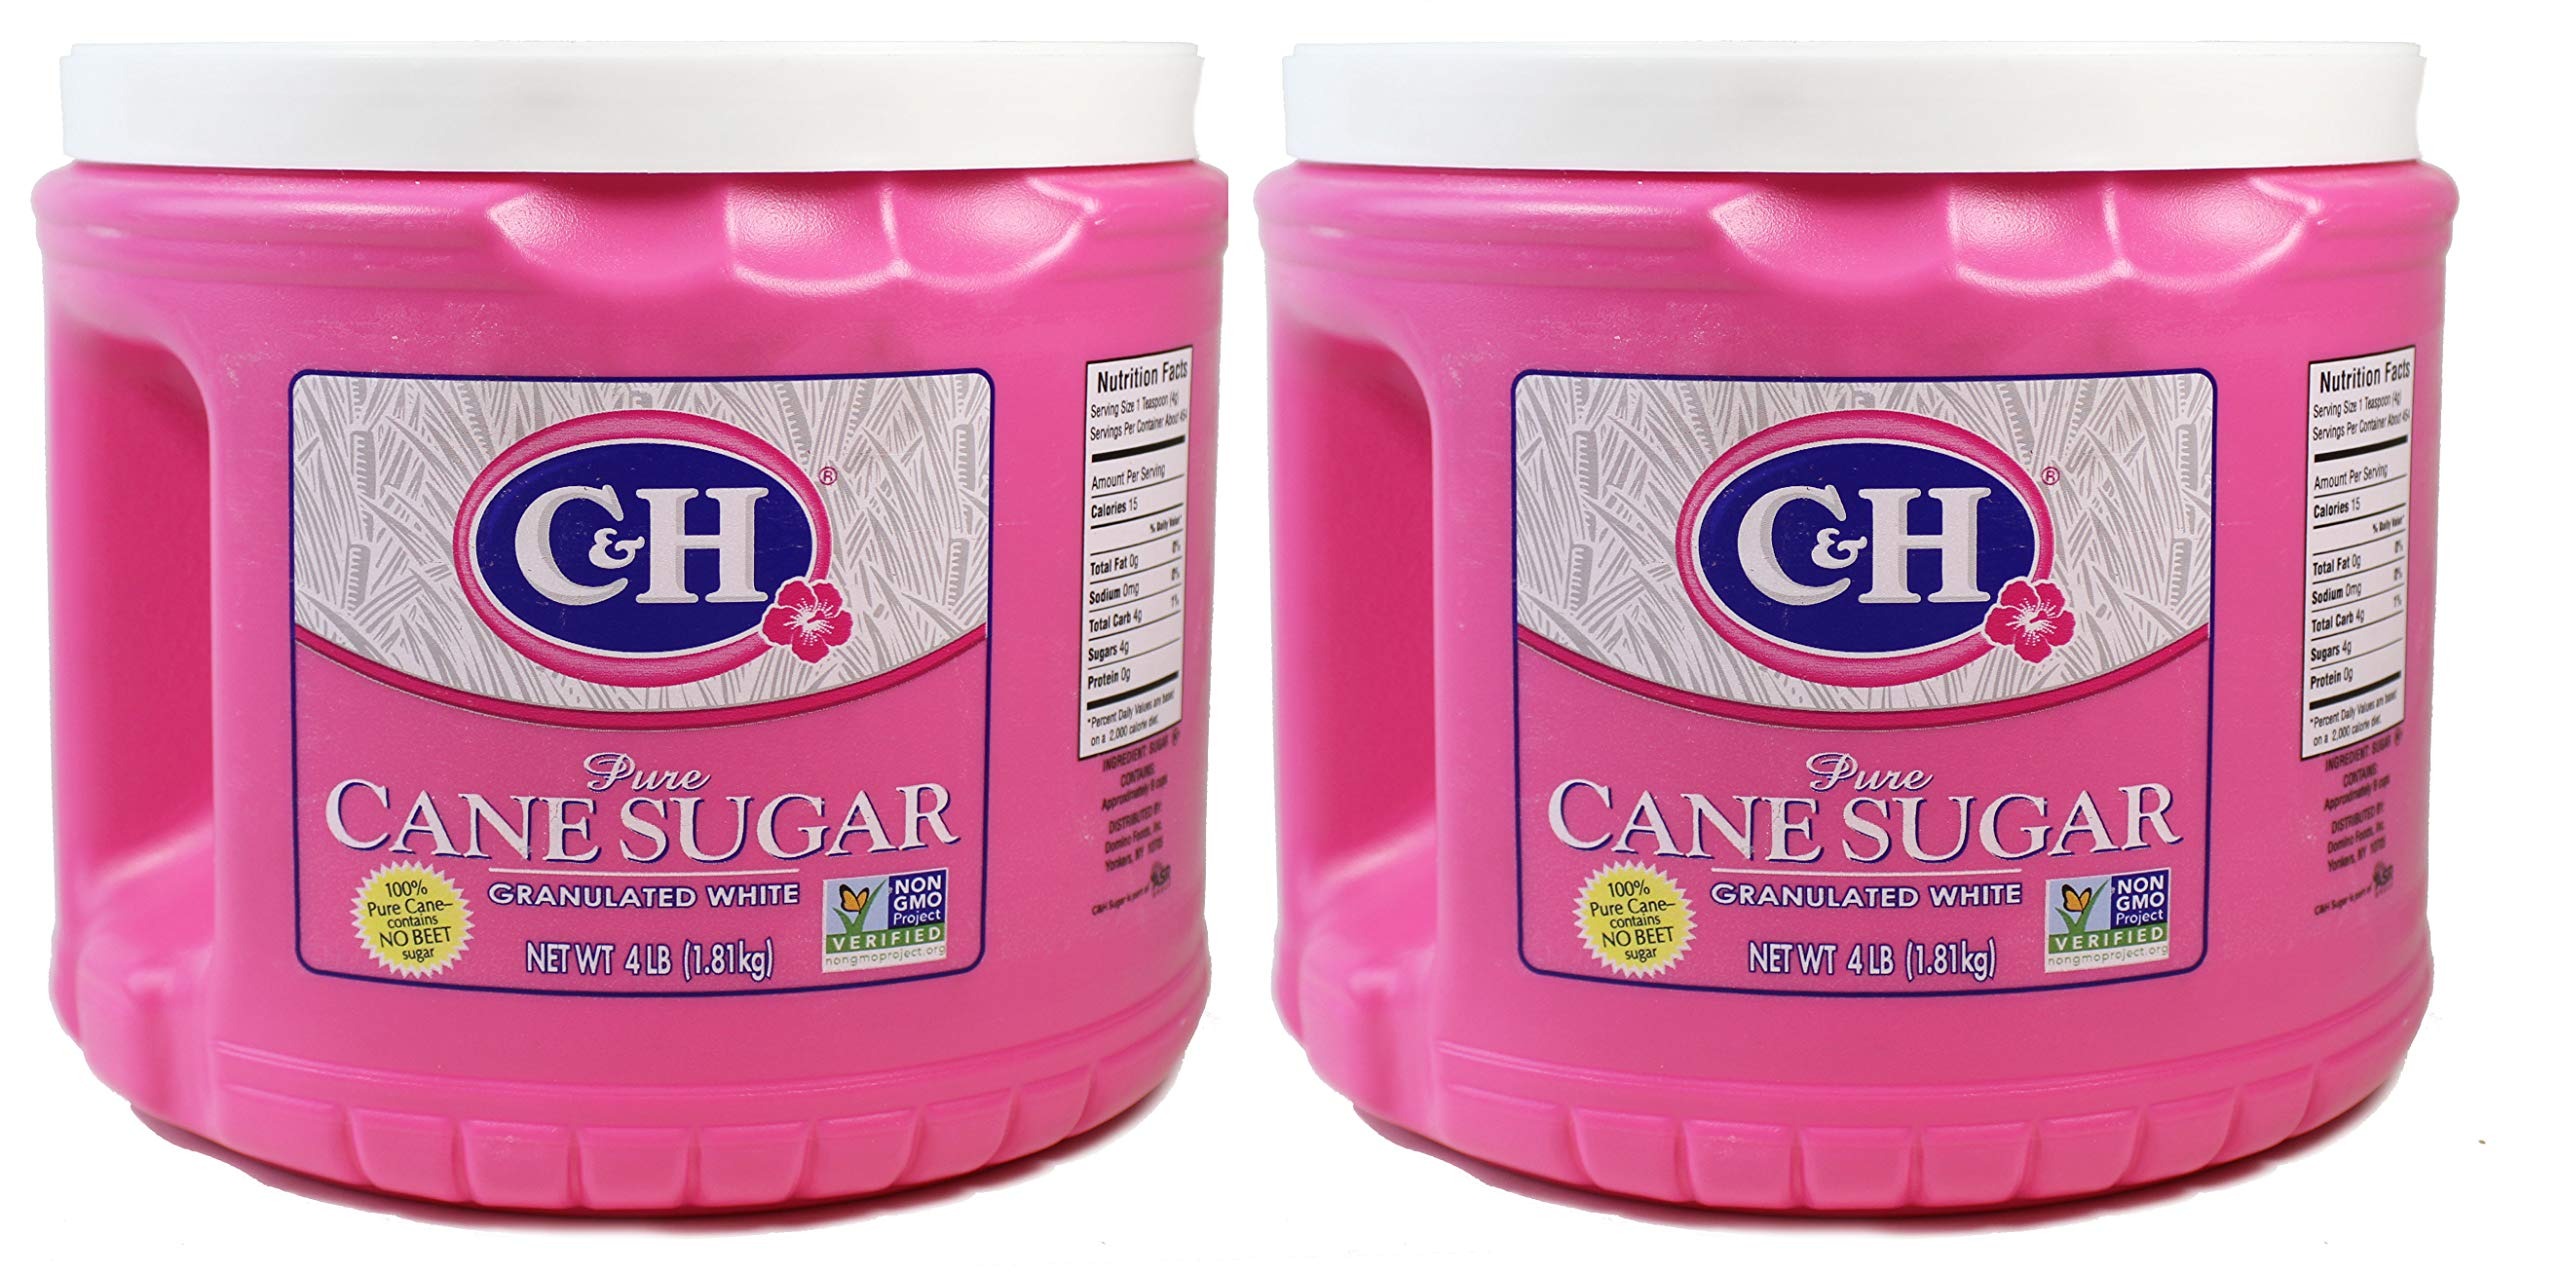
Item Name: C&H, Pure Cane Granulated White, Sugar, 4lb Tub (64oz) (Pack of 2)
Bullet Point 1: C&H (California & Hawaii Sugar Company)
Bullet Point 2: Granulated, Pure Cane
Bullet Point 3: Sugar
Bullet Point 4: 4lb Plastic Tub (64oz)
Bullet Point 5: Pack of 2
Product Description: C&amp;H, Pure Granulated White, Sugar, 4lb Tub (64oz) (Pack of 2)
Value: 128.0
Unit: Ounce

Price: 5.92